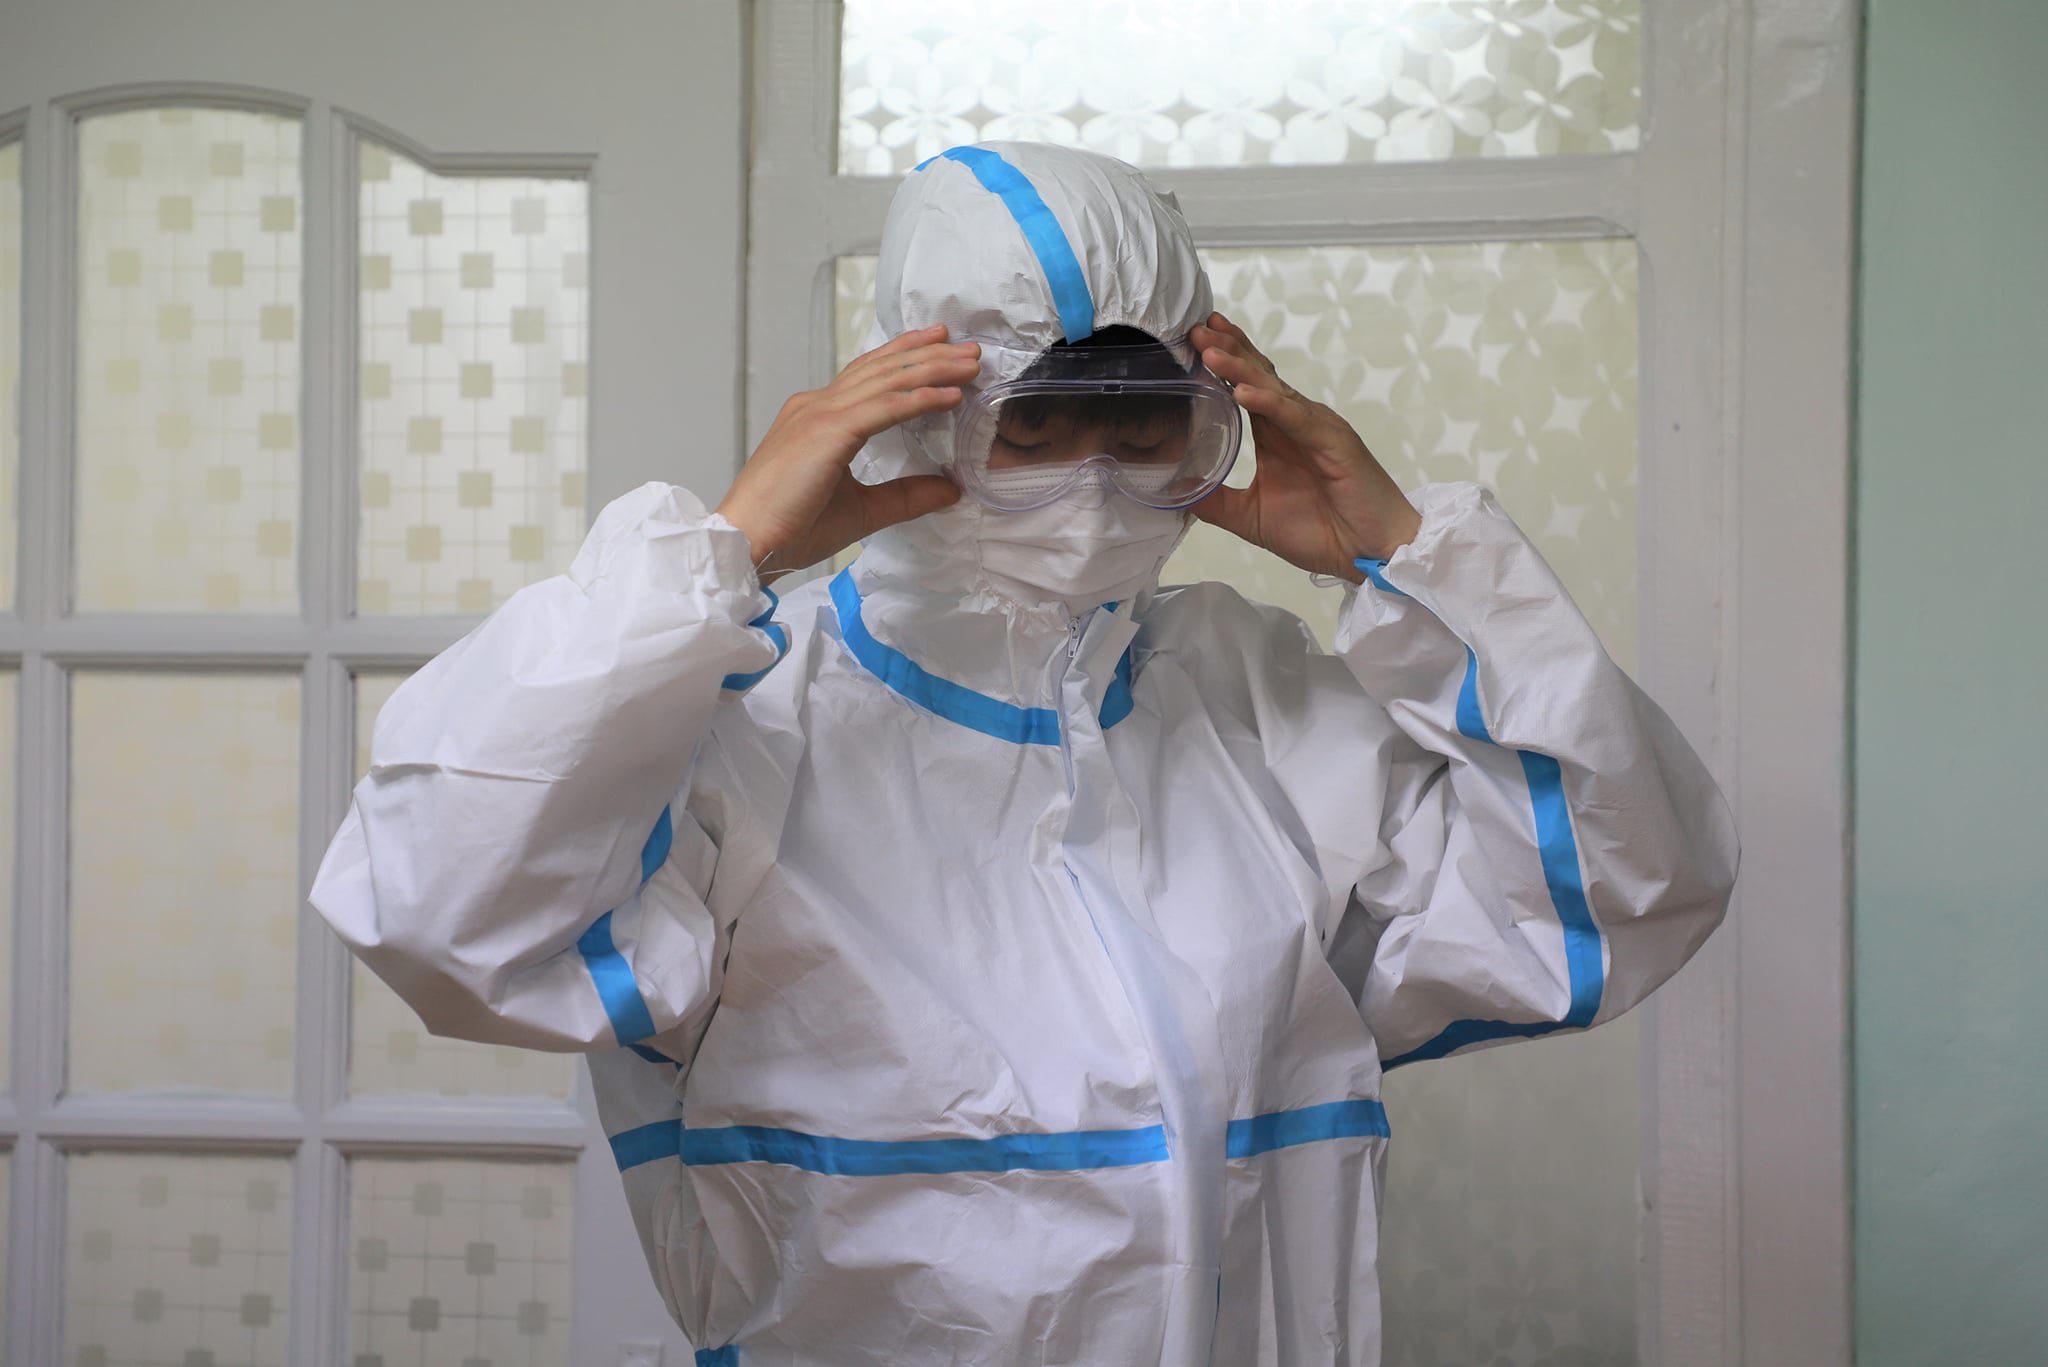
Objects detected:
Mask
Goggles